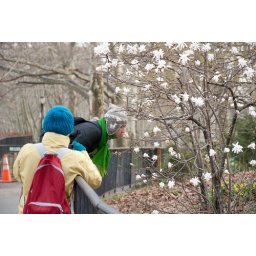
A person smells a flower while his partner takes a picture of the moment in Brooklyn, New York City.